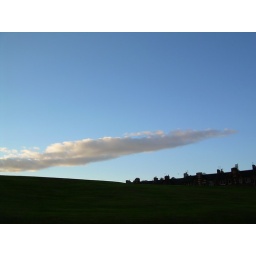
A cloud in the sky